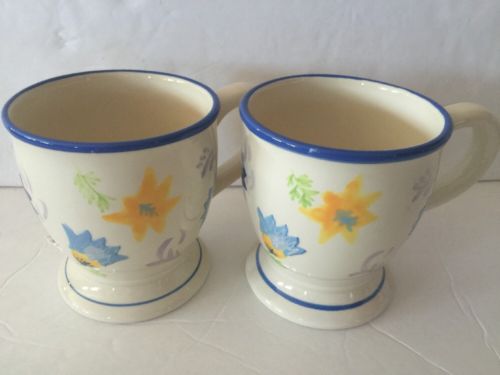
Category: mug